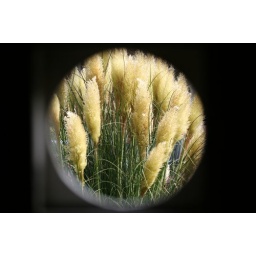
An open window in a door that's shut.2007-08-26_img_1516